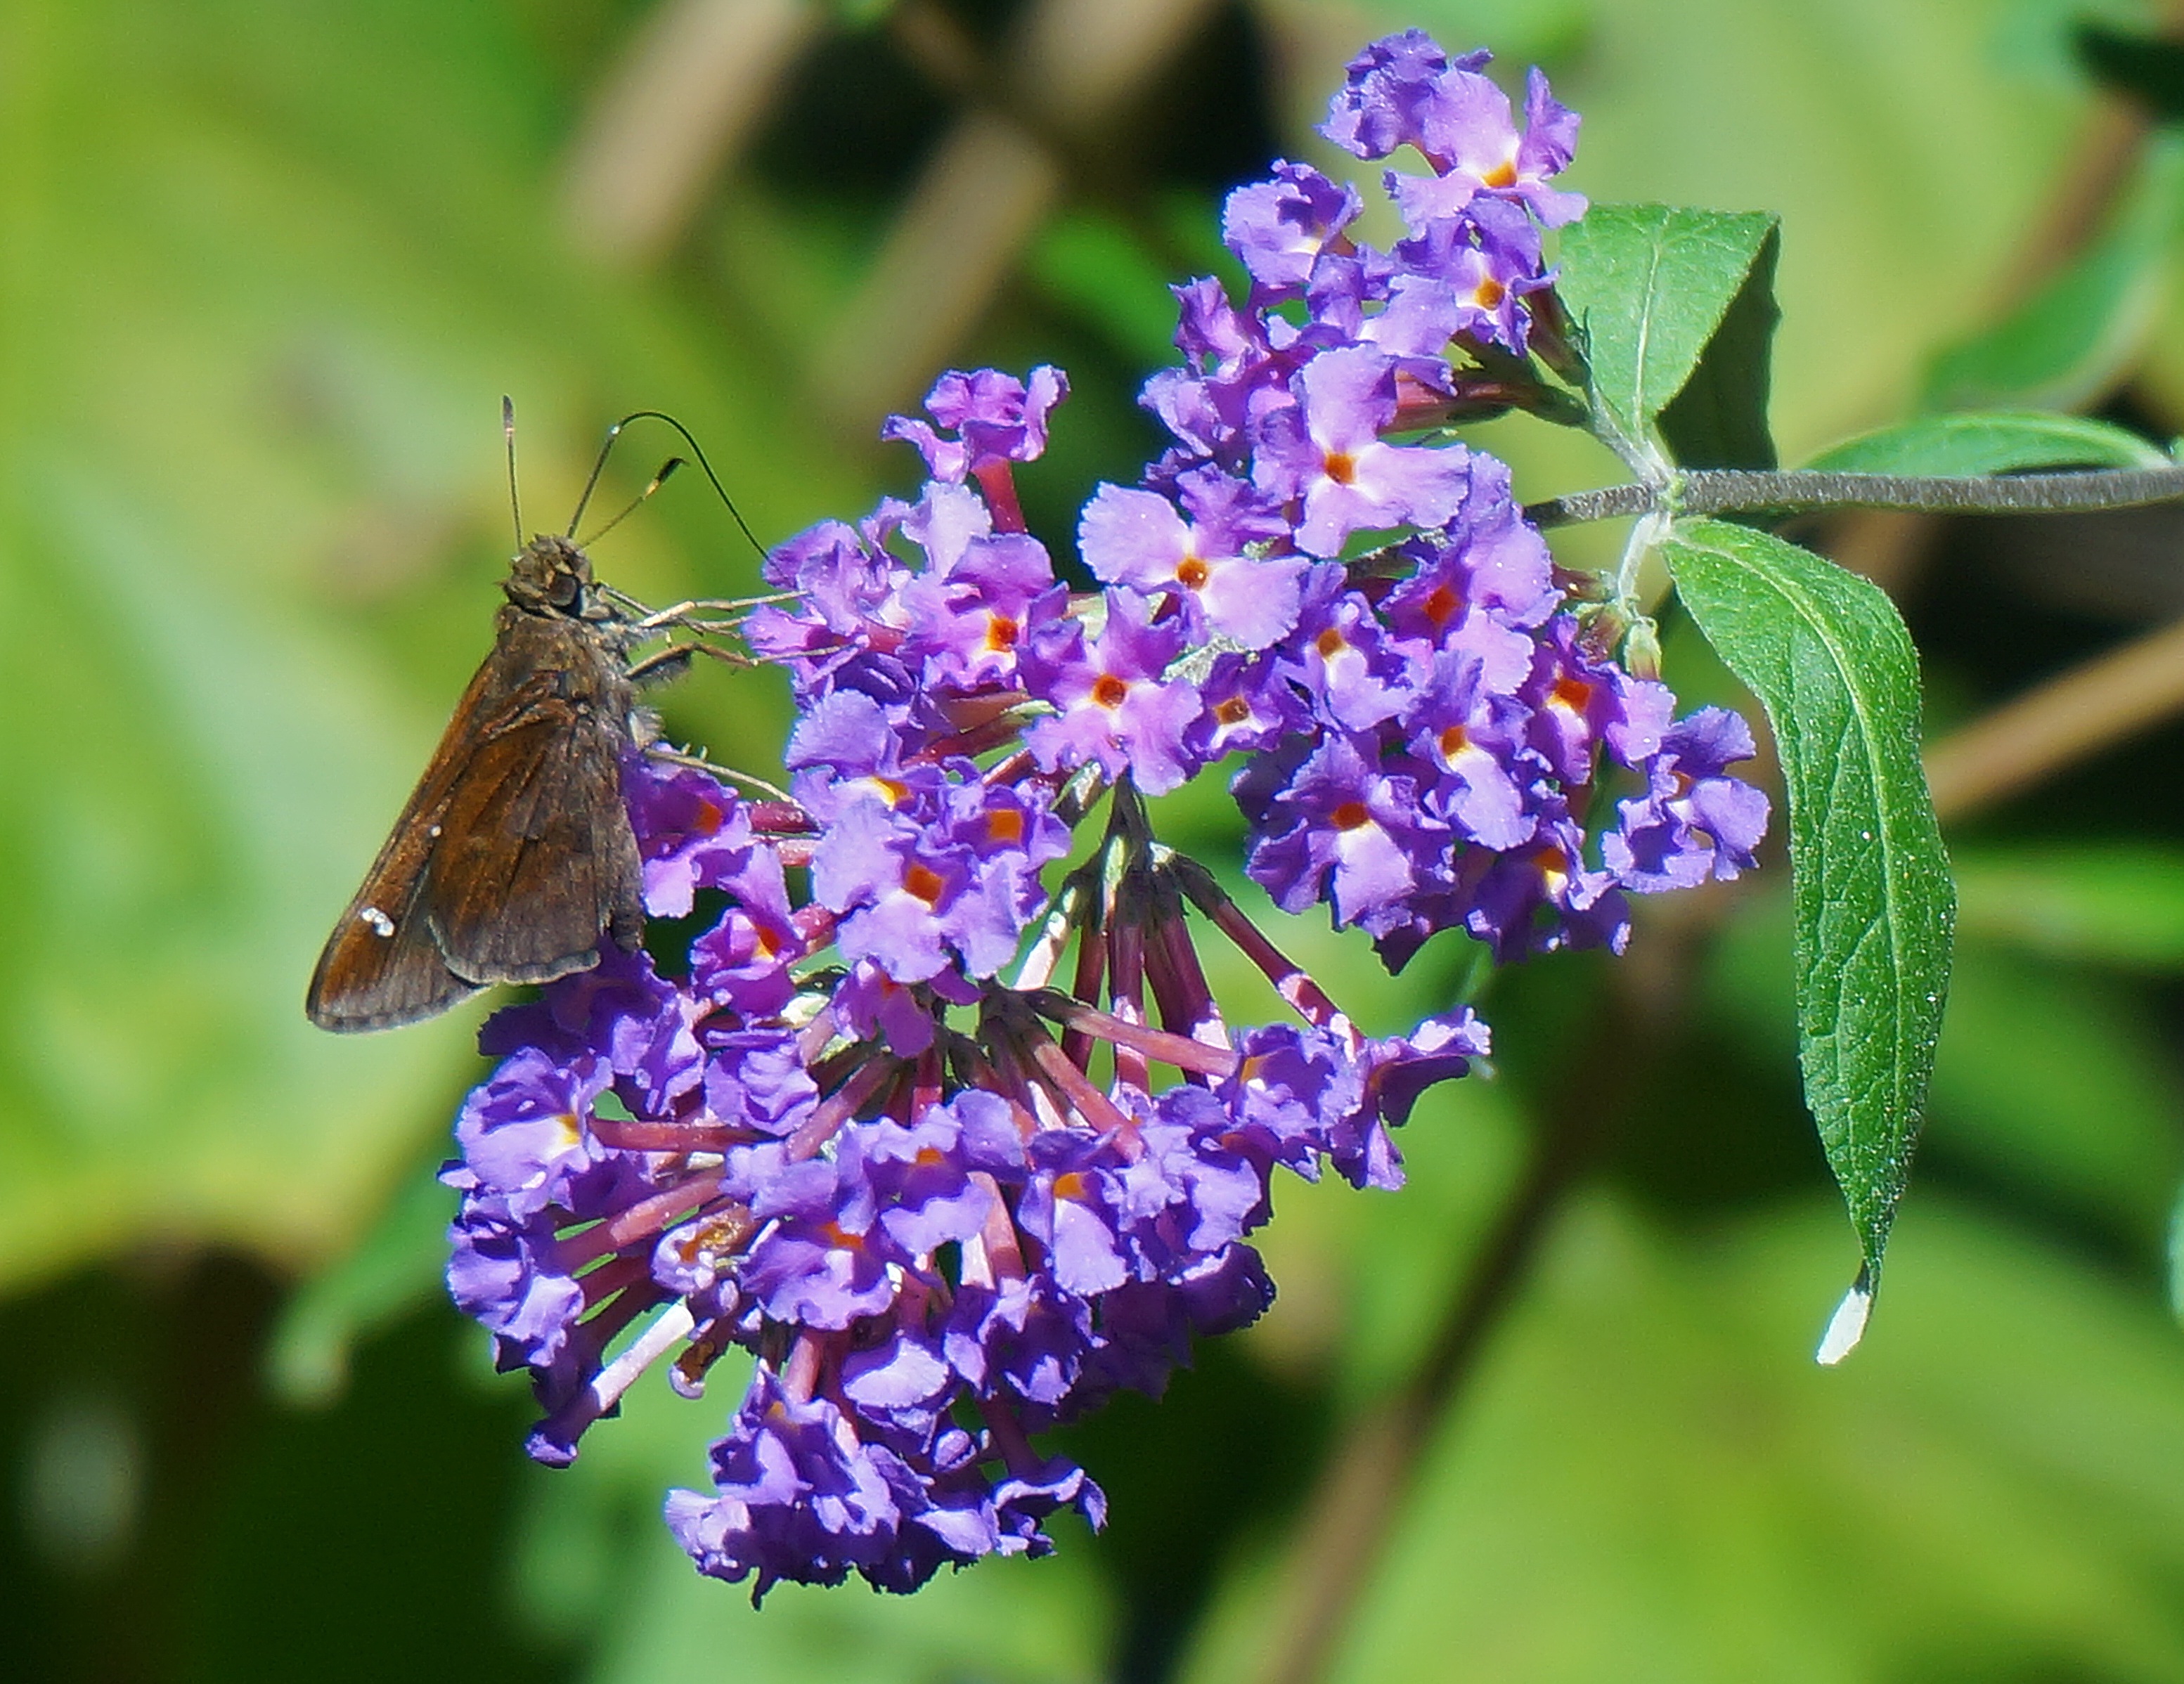
nature, blossom, plant, meadow, fall, flower, purple, bloom, animal, herb, insect, autumn, brown, botany, butterfly, garden, flora, fauna, invertebrate, wildflower, close up, nectar, skipper, macro photography, flowering plant, butterfly bush, pollinator, land plant, moths and butterflies, clouded skipper